Question: What is the man in the black jacket doing?
Tambaya: Me mutumin da yake sanye da baƙar riga yake yi?
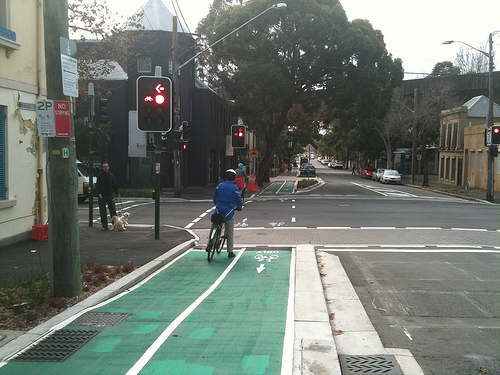
Answer: Walking a dog.
Amsa: Tafiya da kare.